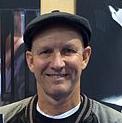
Age: 60